Sky position (RA, Dec in degrees): 171.713, 26.197
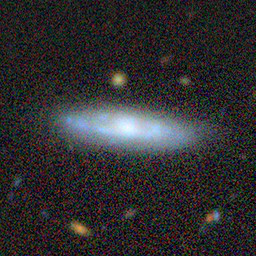
Galaxy morphology: Edge-on Galaxies without Bulge